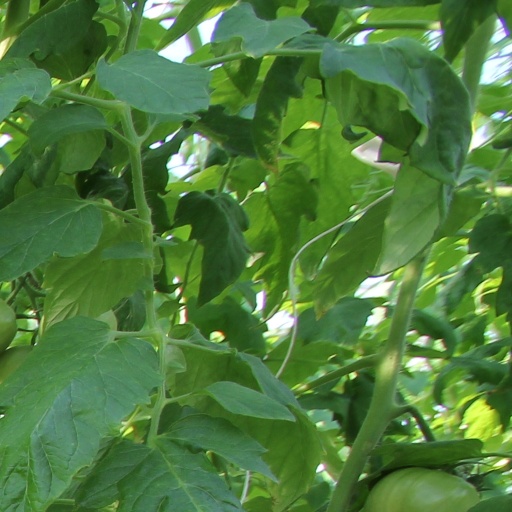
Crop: tomato